Caspar Joseph Brambach

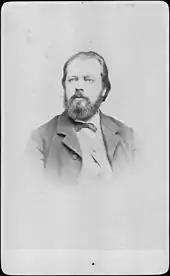
Caspar Joseph Brambach, ca. 1860

Caspar Joseph Brambach (14 July 1833 – 20 June 1902) was a 19th-century German musician, pedagogue, composer whose reputation extended beyond Germany to America, and a renowned conductor of the leading choirs in Bonn.